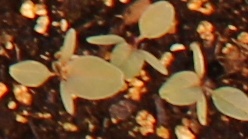
Label: Redroot Pigweed